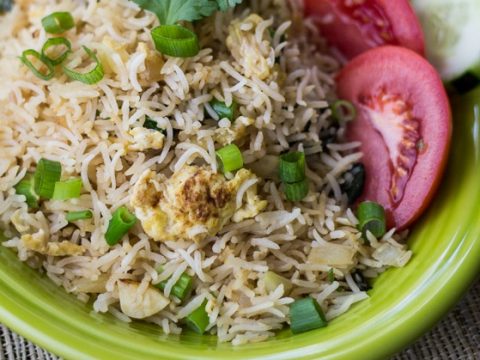
Dish: fried_rice